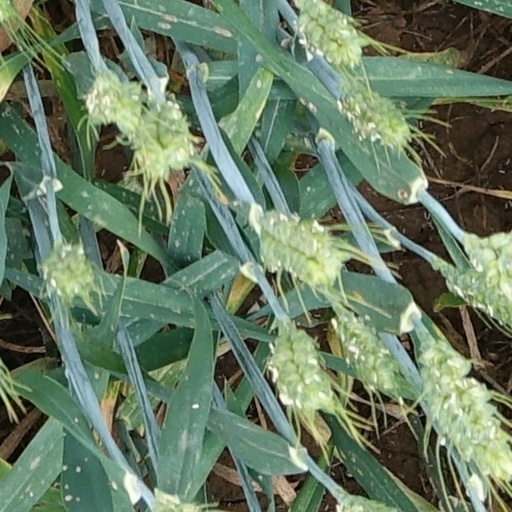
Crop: wheat